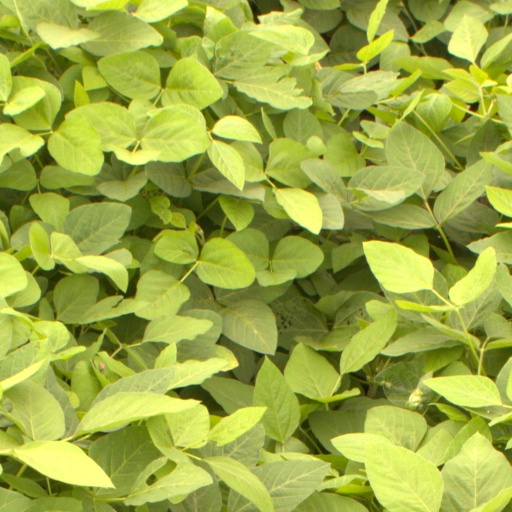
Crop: soybean